Derbyshire lead mining history

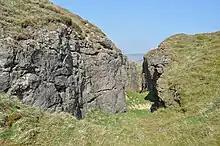
Dirtlow Rake near Pindale

By the 17th century lead was second in importance in the national economy only to wool. It was essential for the roofs of public buildings and the new houses being built in every part of the country by the nobility and gentry. All houses, including farmhouses and cottages by then, had glazed windows, with lead glazing bars. It was the only material for water storage and piping. Every army used it as ammunition. There was a thriving export trade as well as the home market and the Wirksworth area was the main source of the ore.